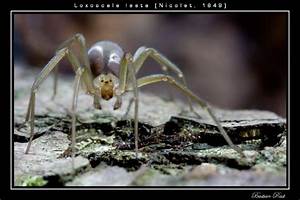
Label: ragno